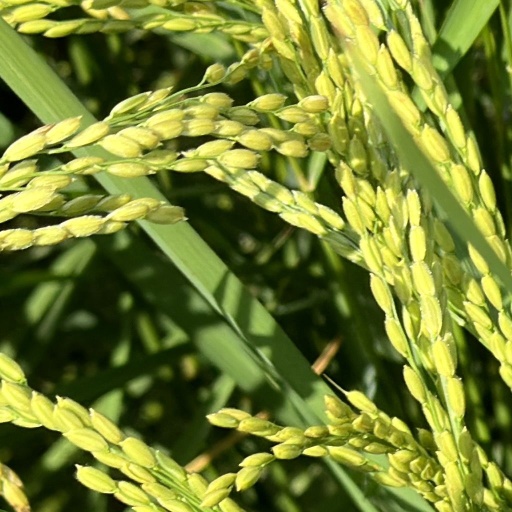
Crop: rice